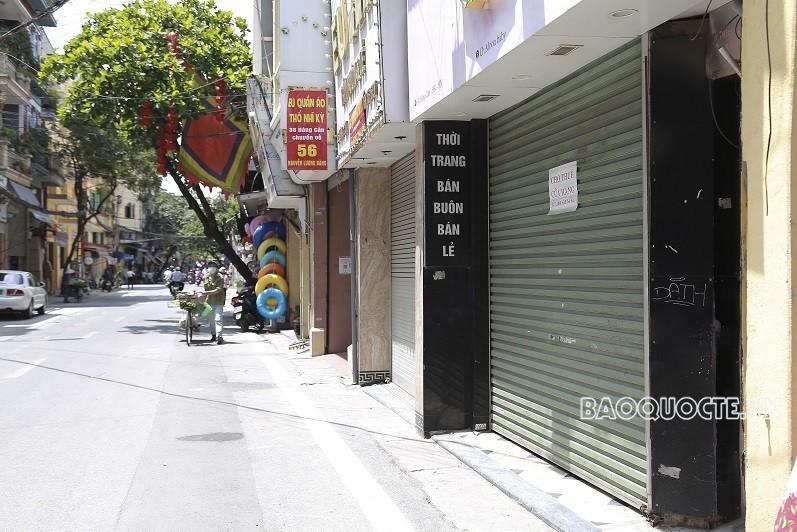
có một người đang dắt xe đạp ở trên đường